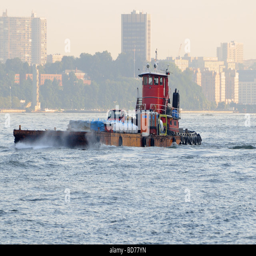
early on a summer morning a tugboat pushes a barge down river in the background